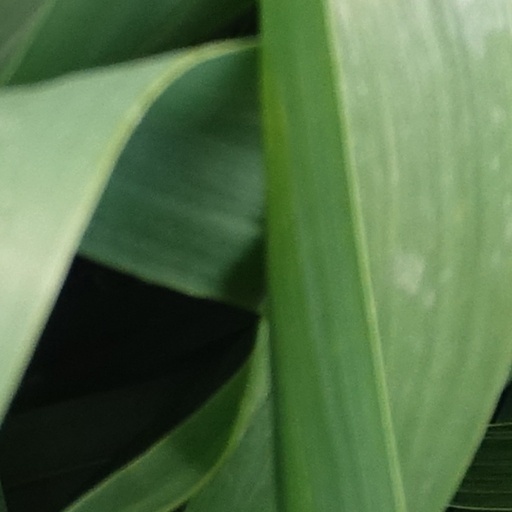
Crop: wheat